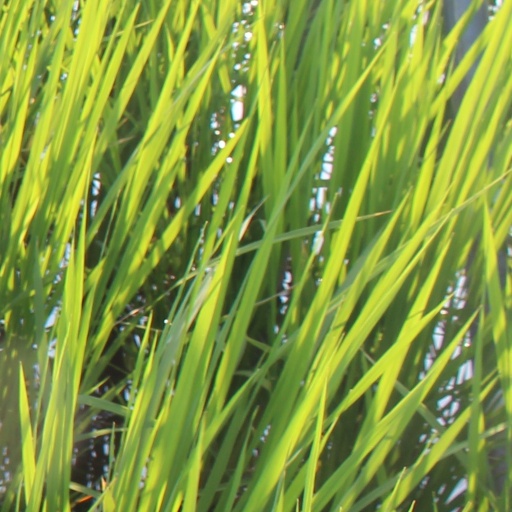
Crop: rice